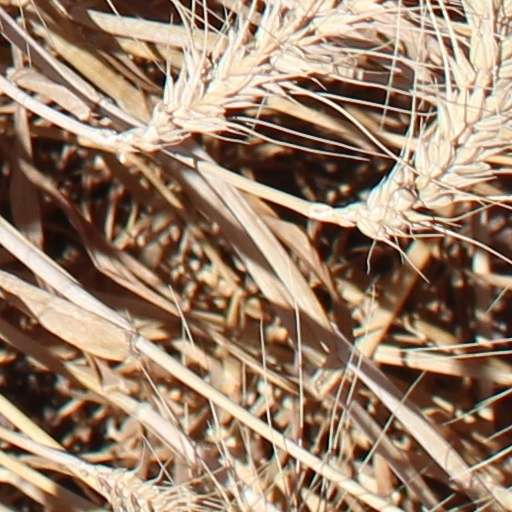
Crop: wheat